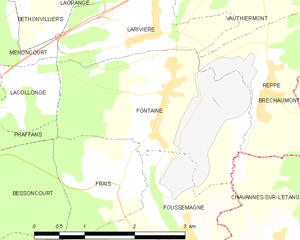
Carte des communes françaises Fontaine